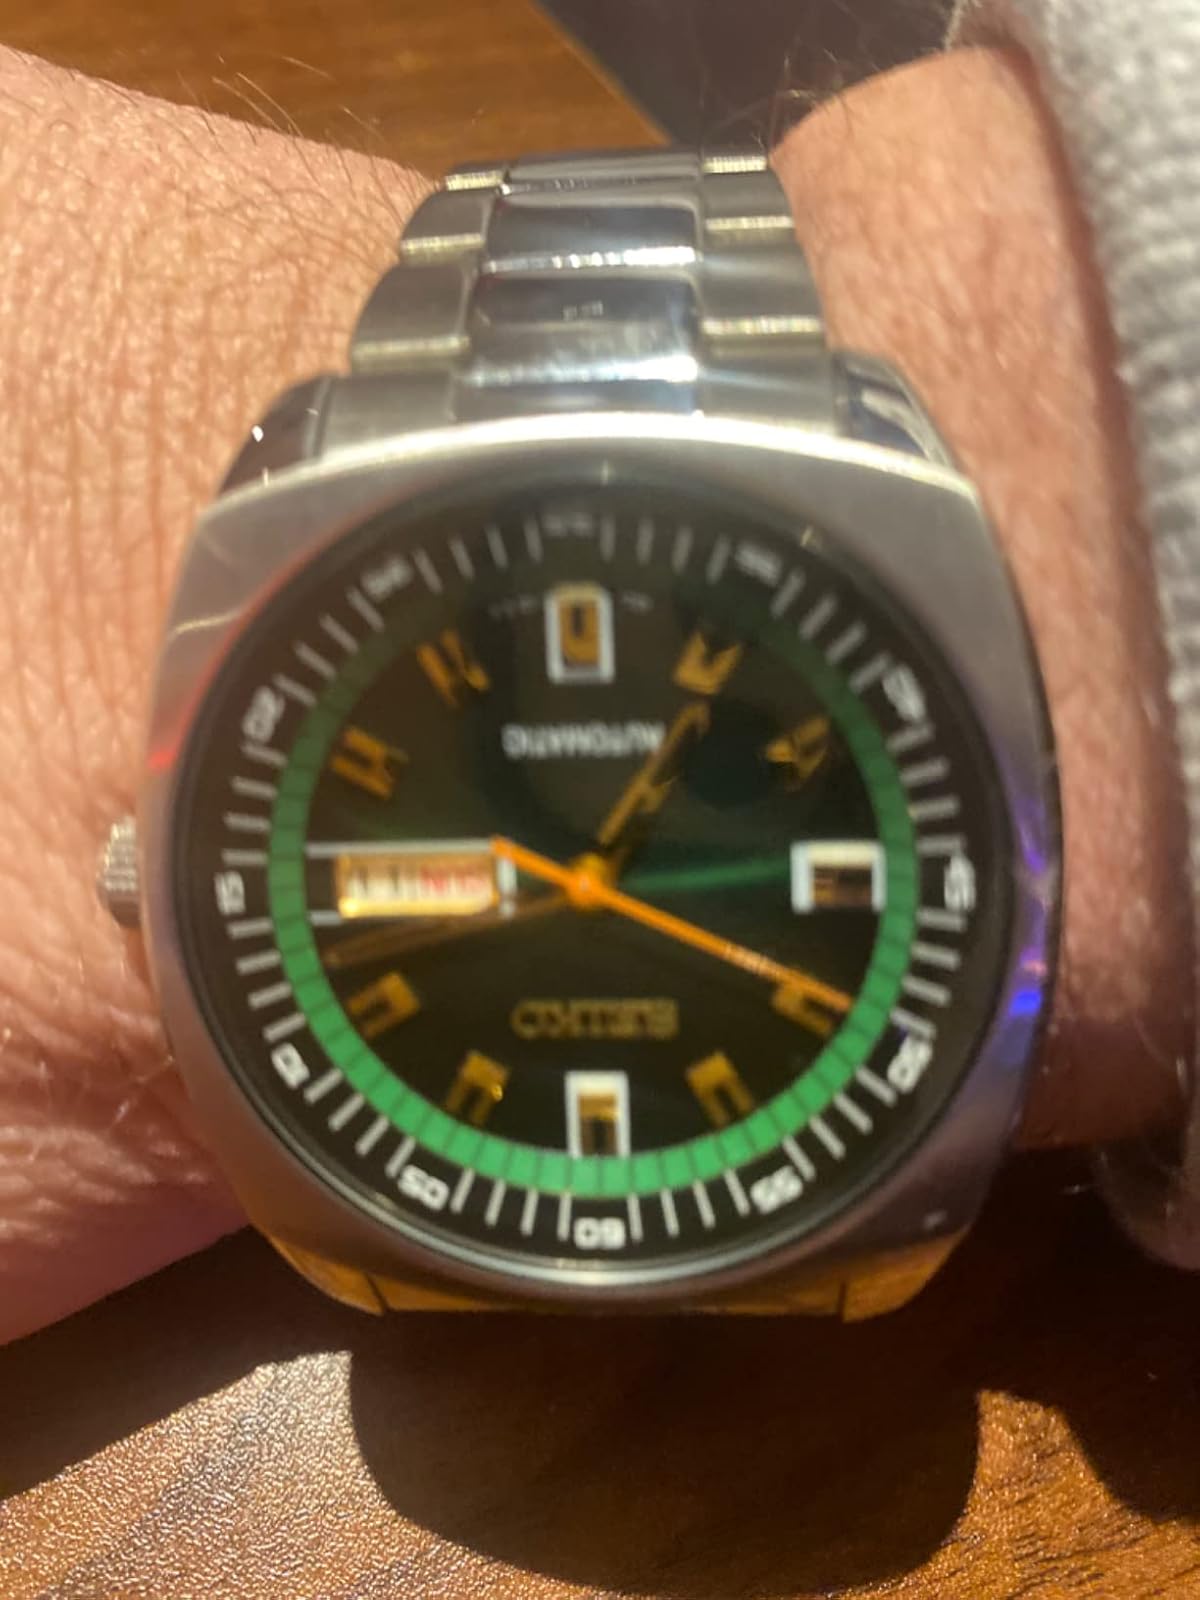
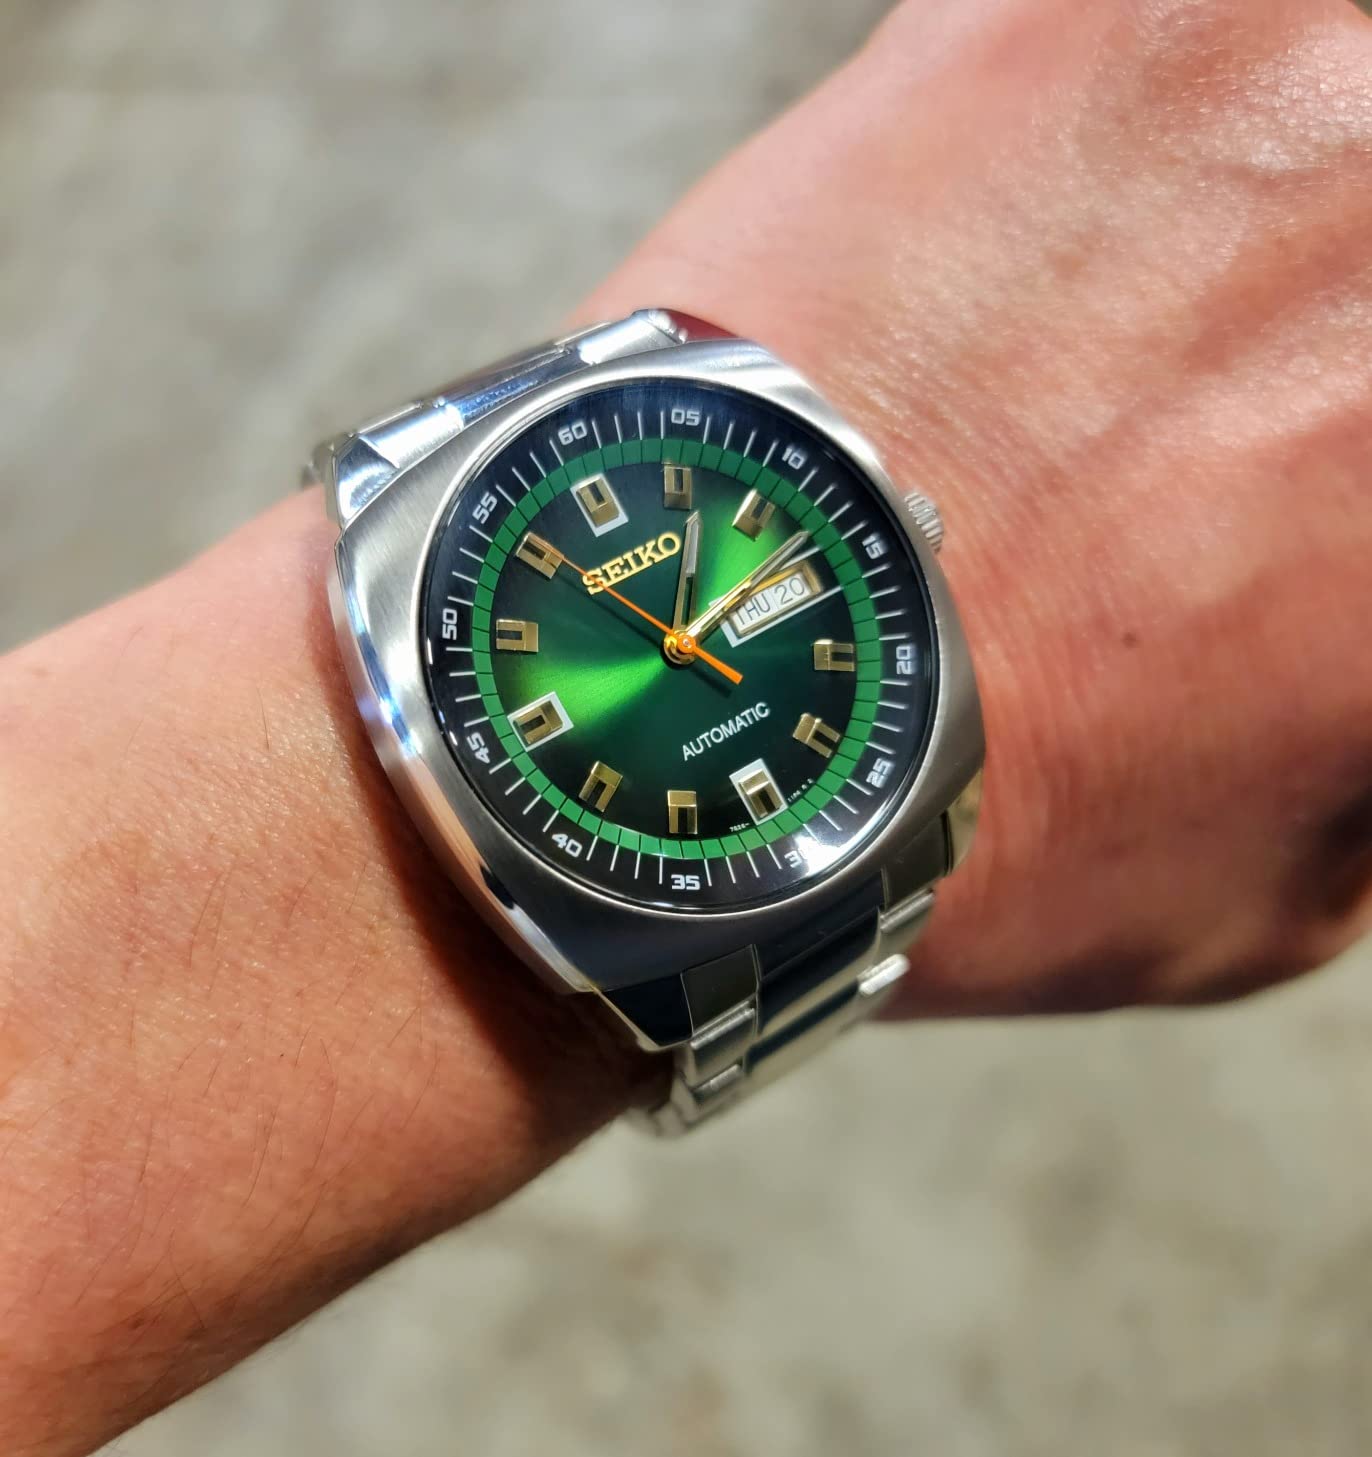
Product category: accessories_watch
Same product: yes